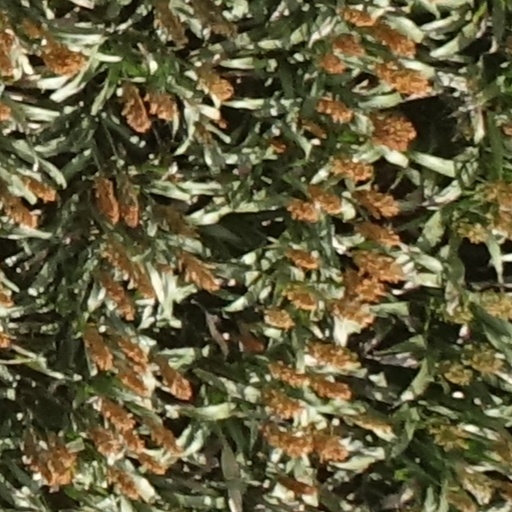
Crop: sorghum